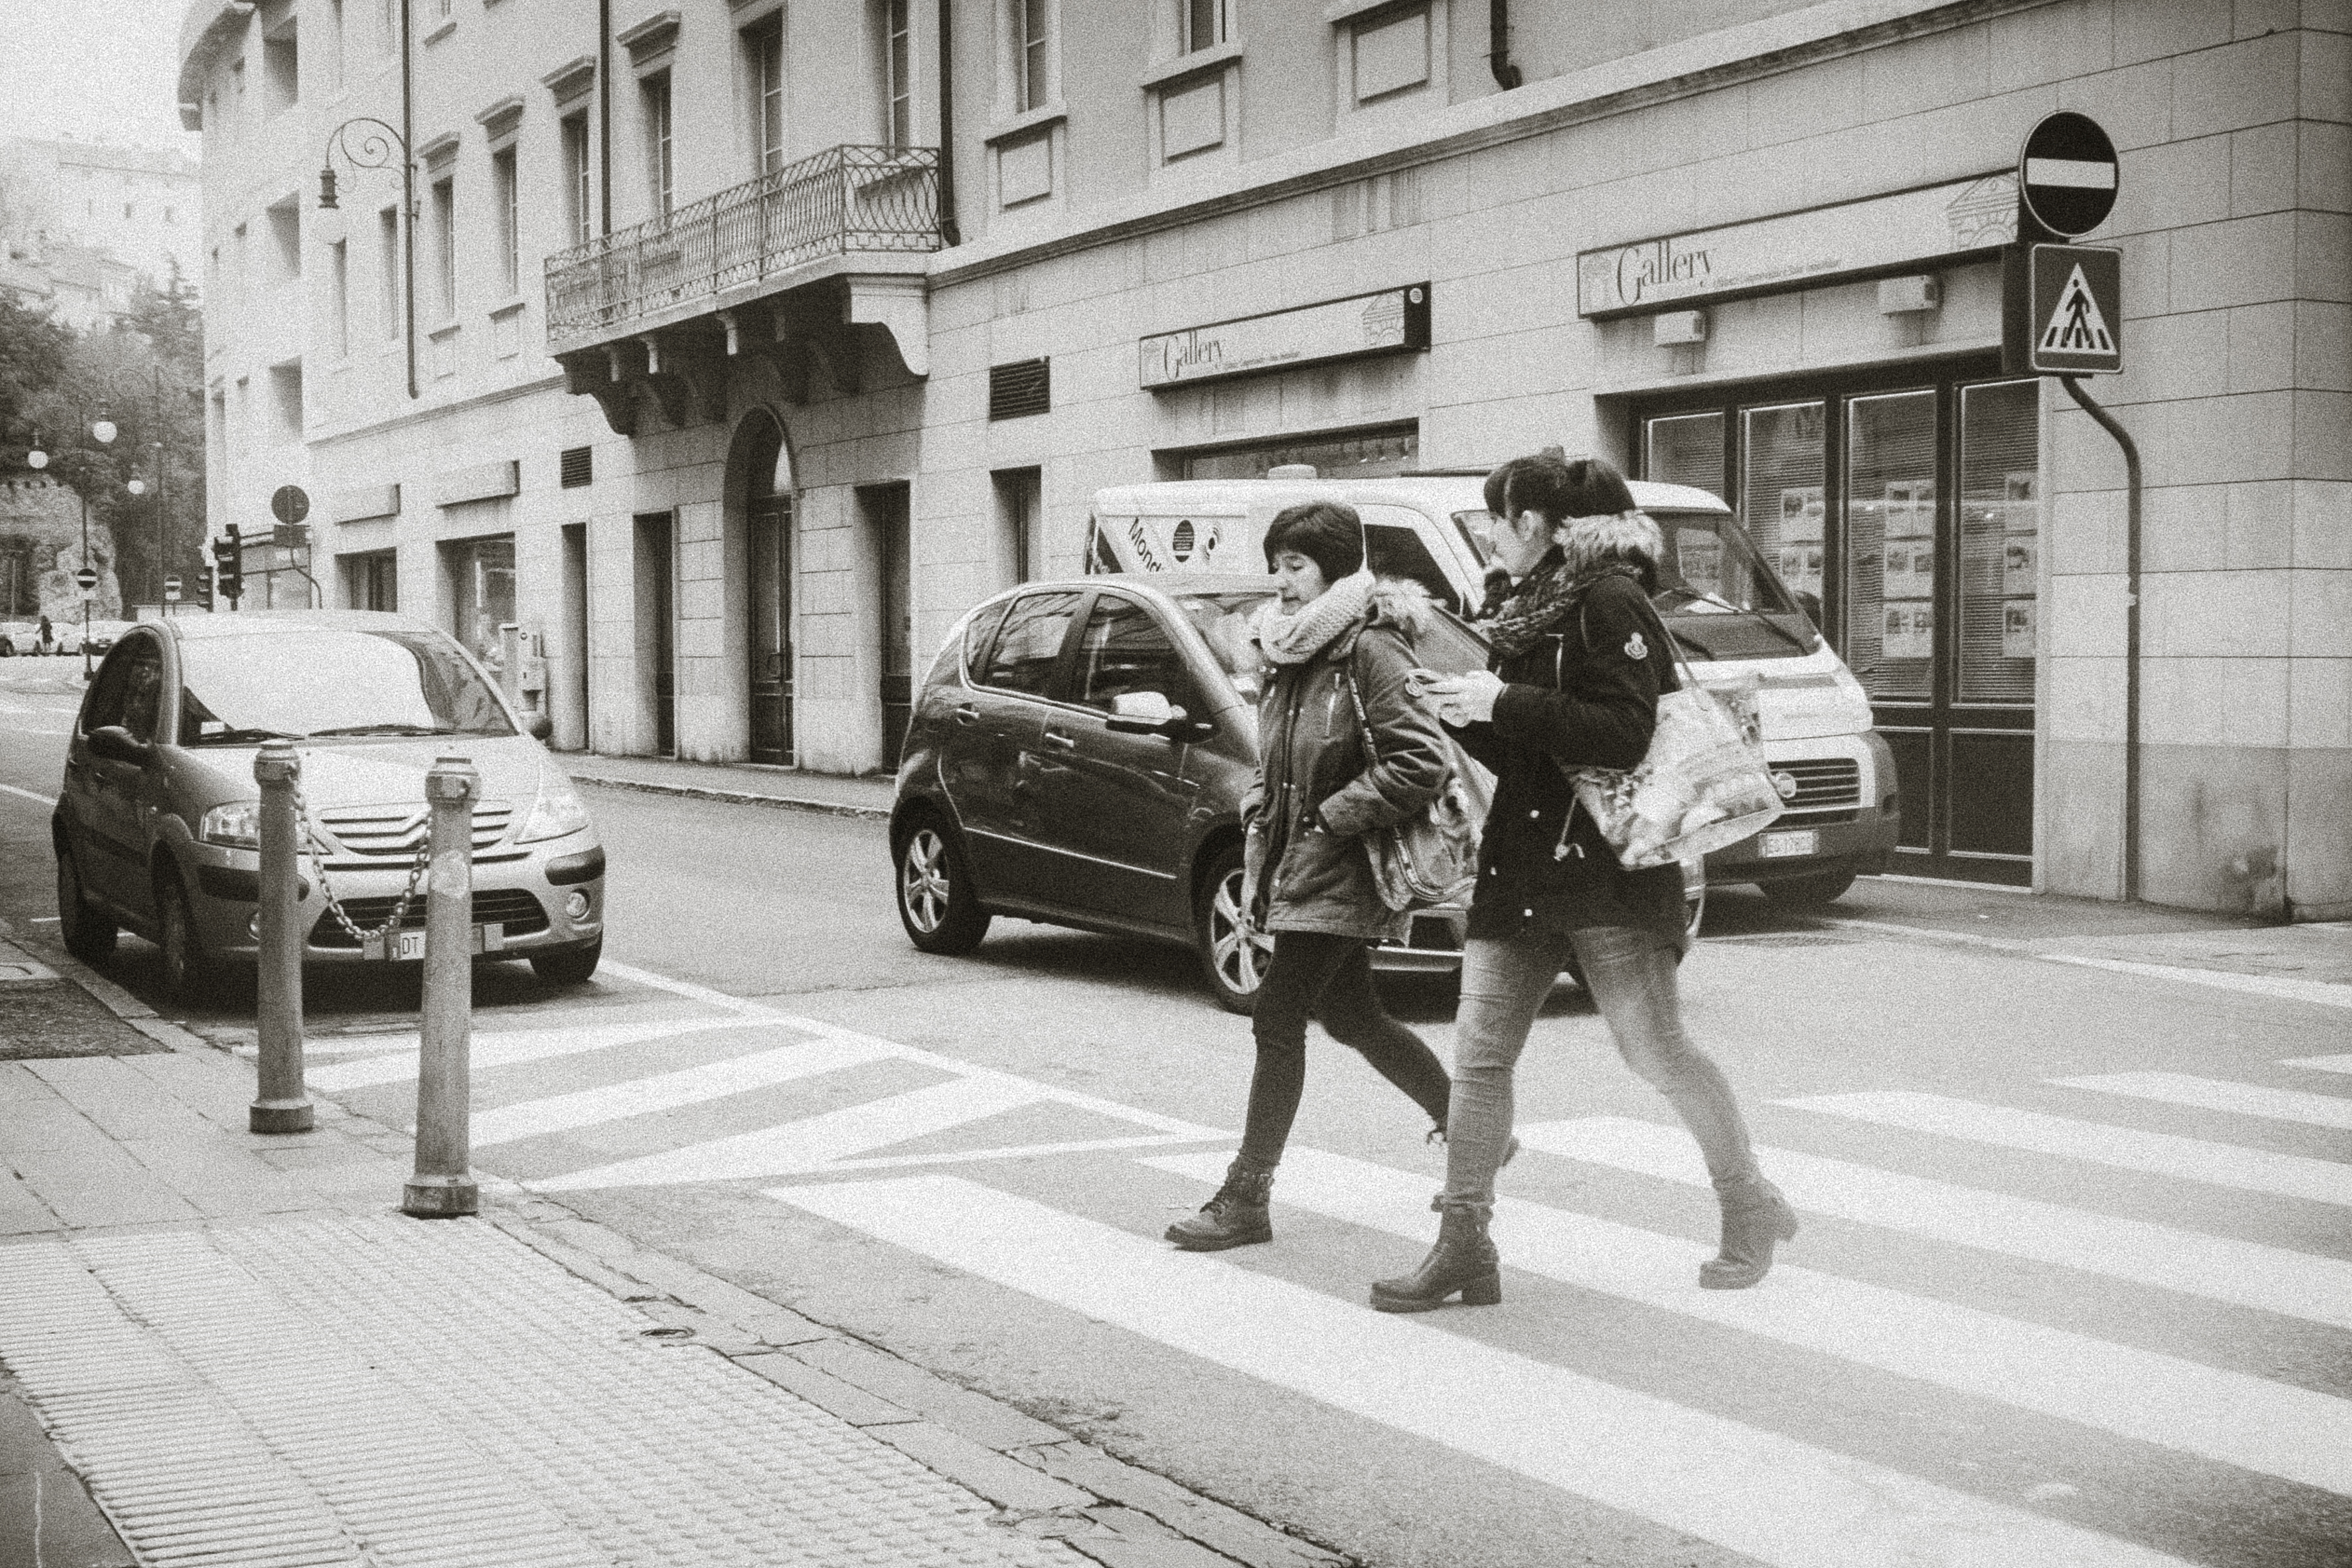
pedestrian, black and white, road, white, street, urban, travel, fujifilm, vehicle, italy, monochrome, bw, blackandwhite, blackwhite, cool image, infrastructure, ngc, photograph, snapshot, it, fuji, fujixt1, fujix, noireblanc, friuliveneziagiulia, trieste, monochrome photography